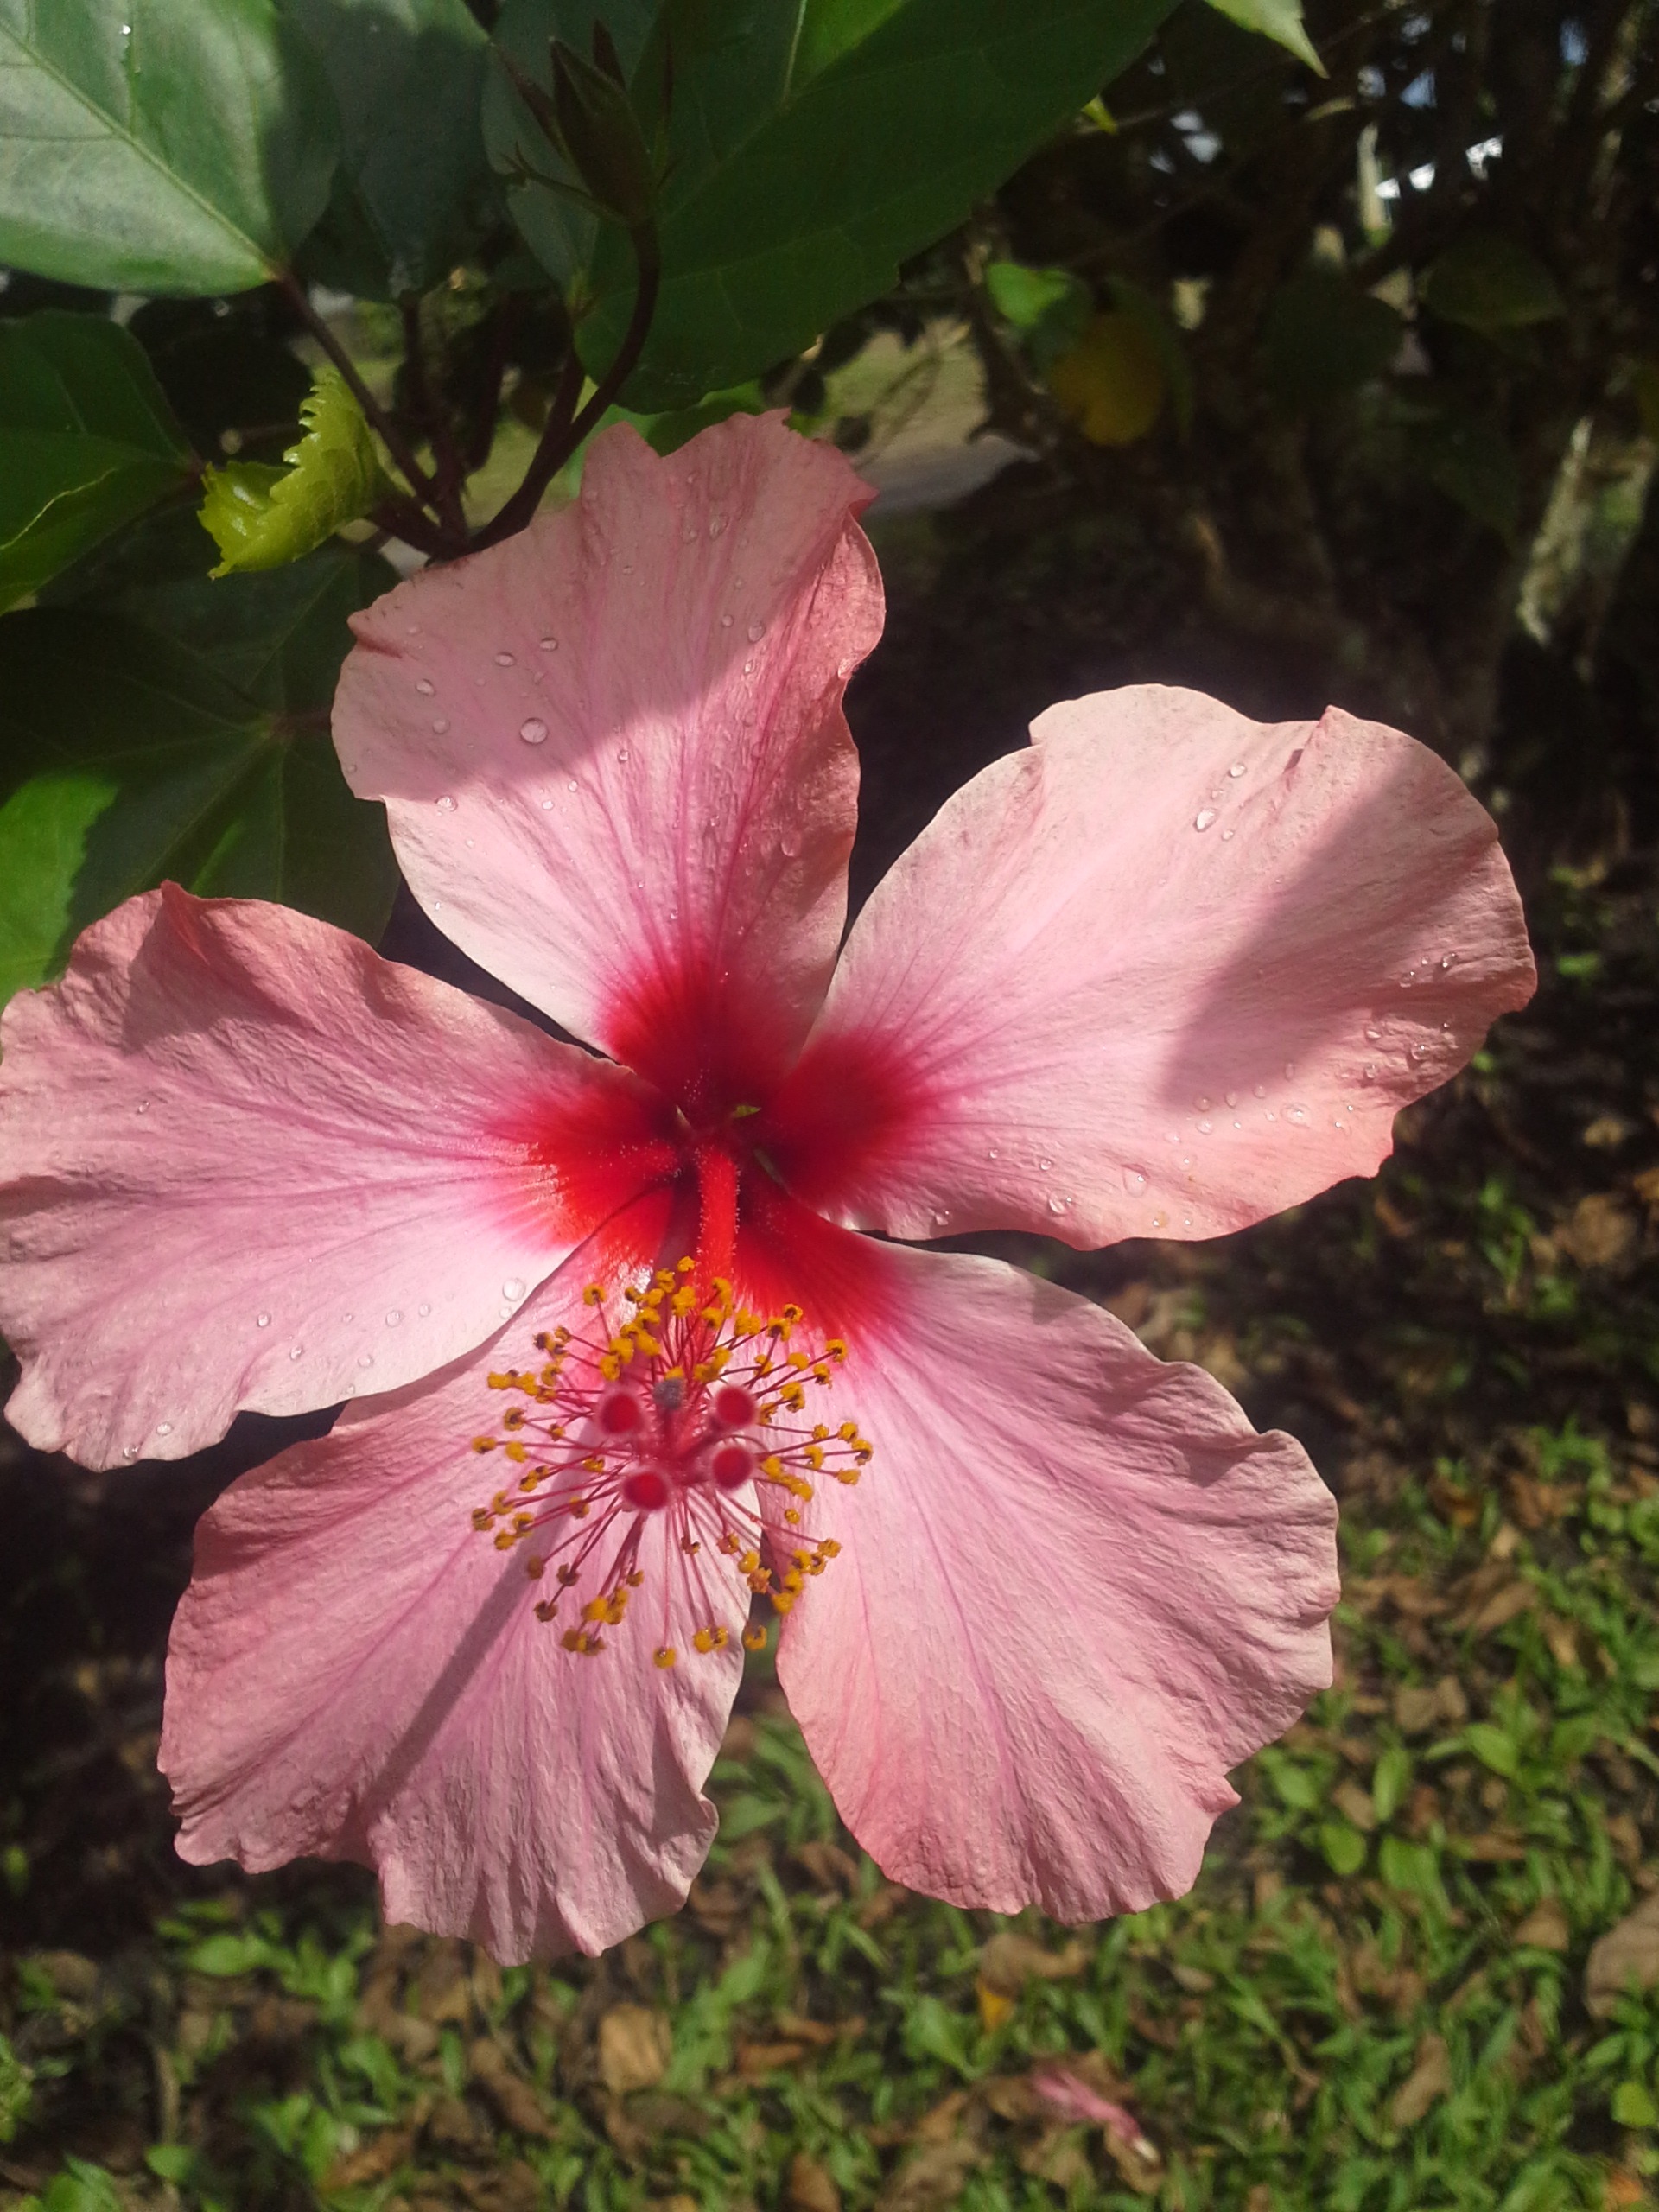
nature, blossom, plant, leaf, flower, petal, spring, red, botany, garden, flora, wildflower, flowers, vegetation, shrub, hibiscus, malvales, flowering plant, cayenne, chinese hibiscus, annual plant, land plant, mallow family